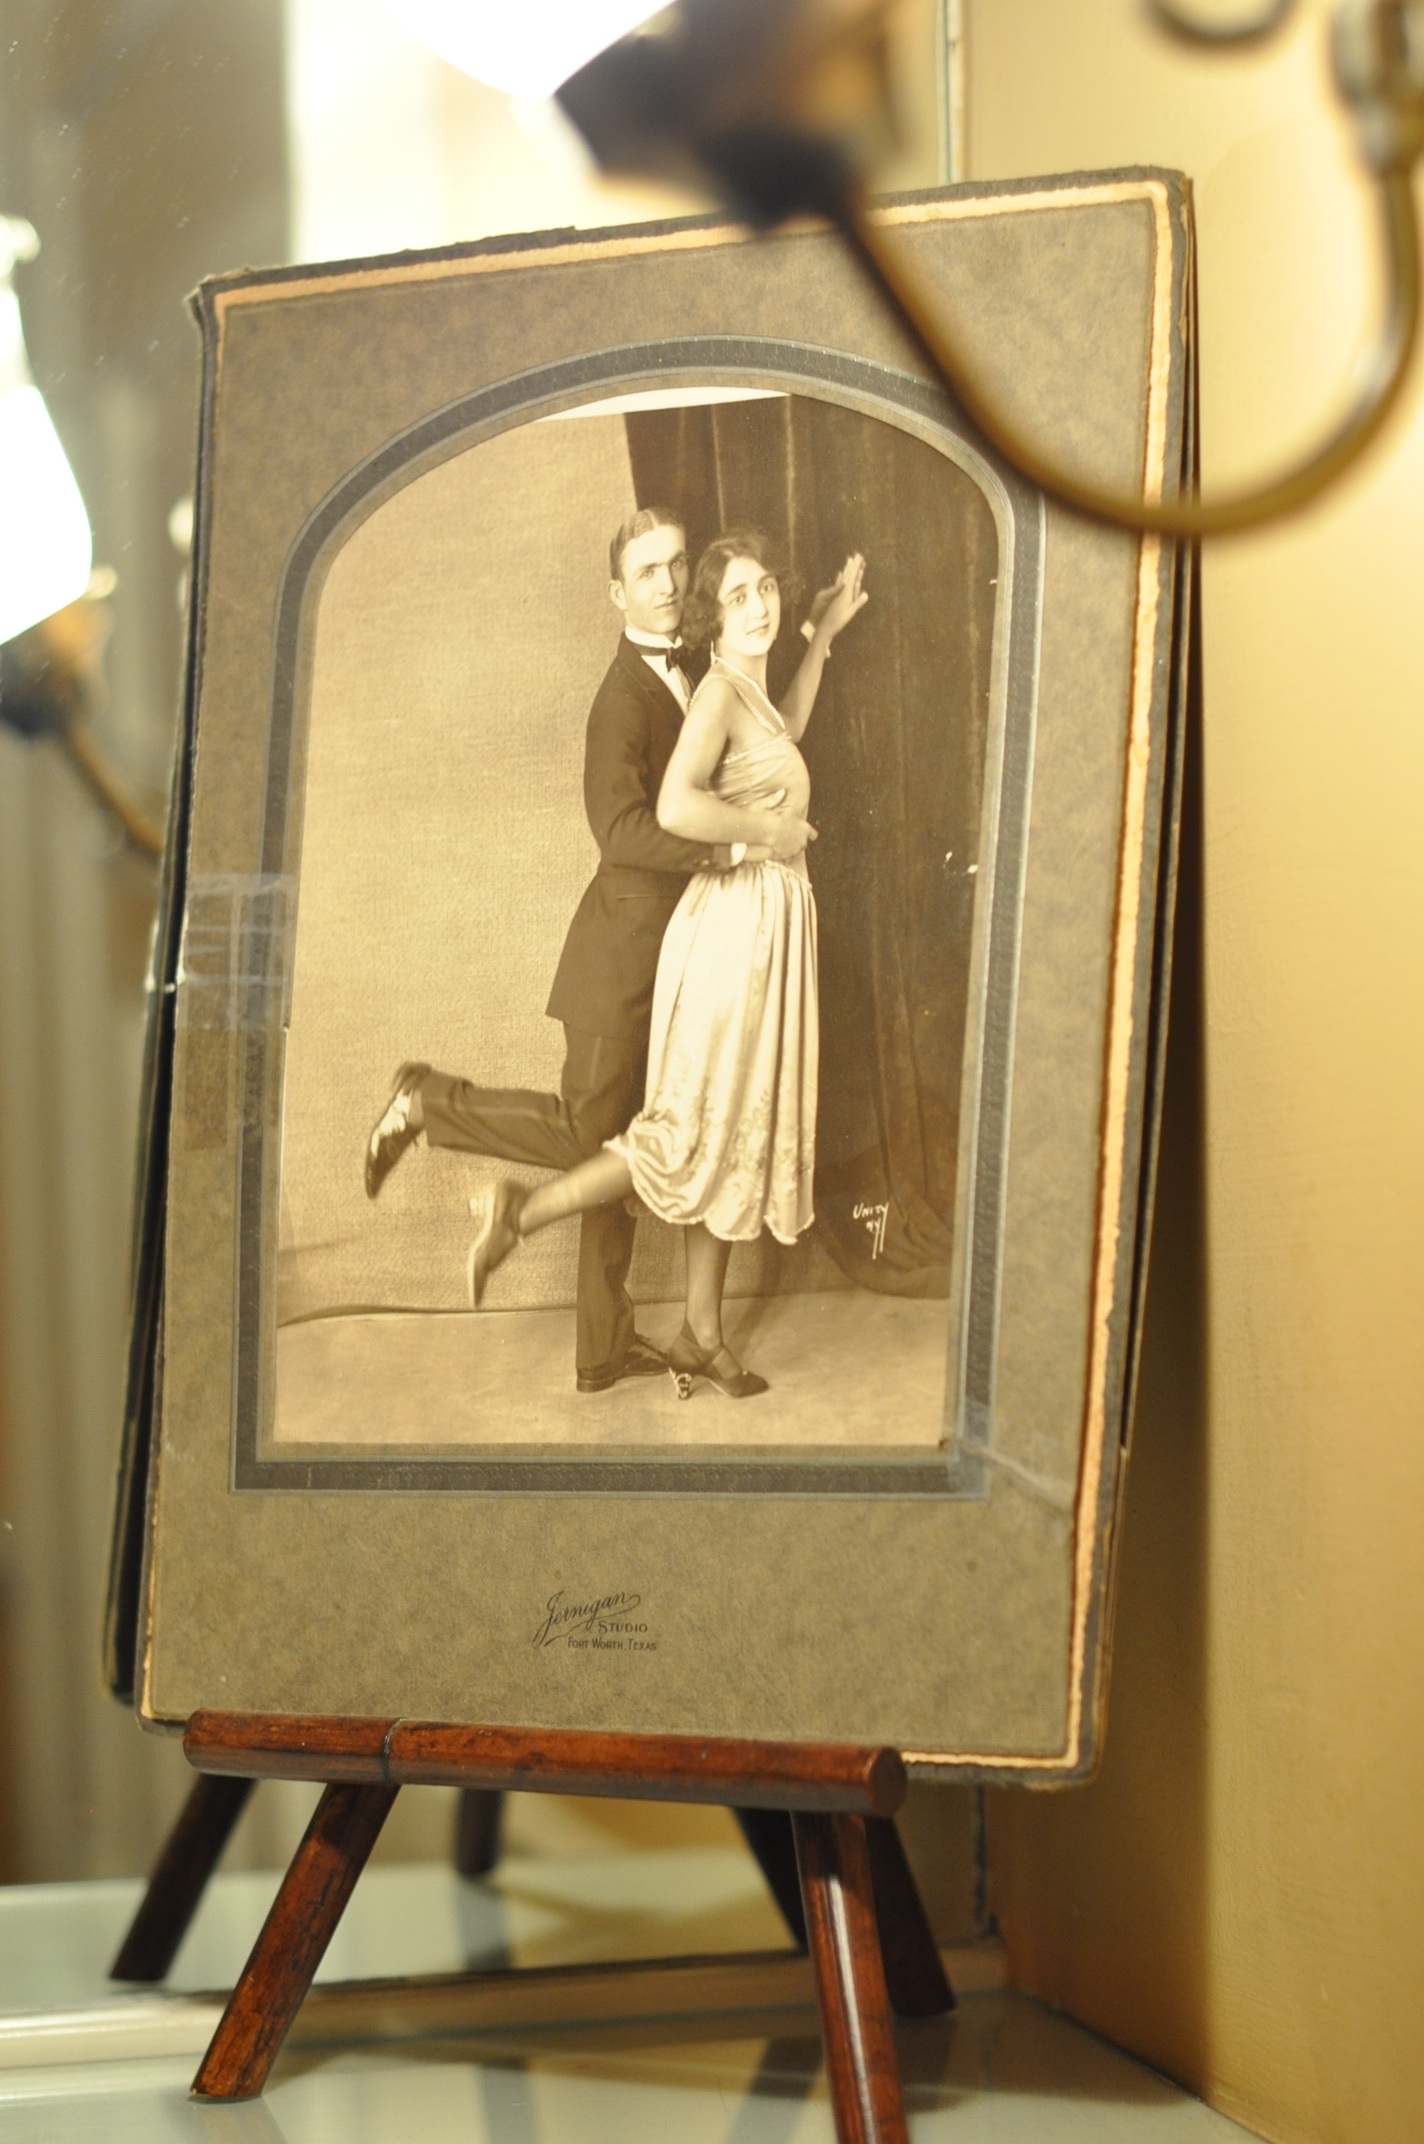
wood, vintage, antique, old, leg, sculpture, art, photograph, picture frame